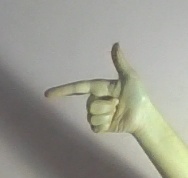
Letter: yaa